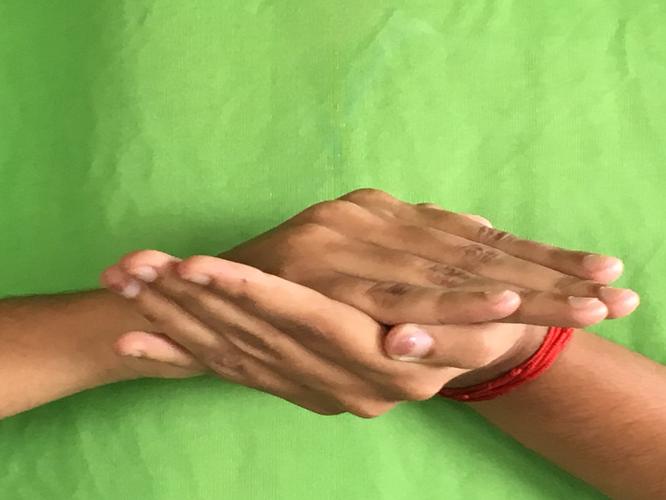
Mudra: Samputa
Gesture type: double_hand